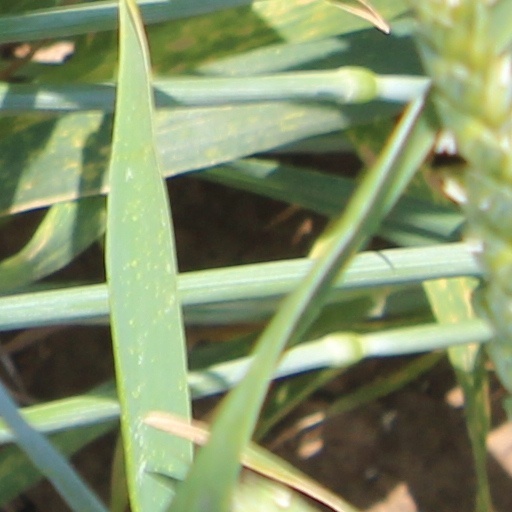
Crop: wheat